Frye twins

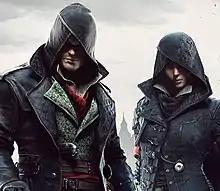
Promotional art of Jacob Frye ("left") and Evie Frye ("right") for "Assassin's Creed Syndicate"

Jacob Frye and Evie Frye, collectively known as the Frye twins, are a duo of sibling characters from Ubisoft's "Assassin's Creed" video game franchise. They first appear as the player characters of the 2015 video game "Assassin's Creed Syndicate", in which they are portrayed through performance capture by Paul Amos (Jacob) and Victoria Atkin (Evie).